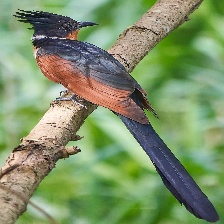
Species: CHESTNUT WINGED CUCKOO
Scientific name:  CLAMATOR COROMANDUS